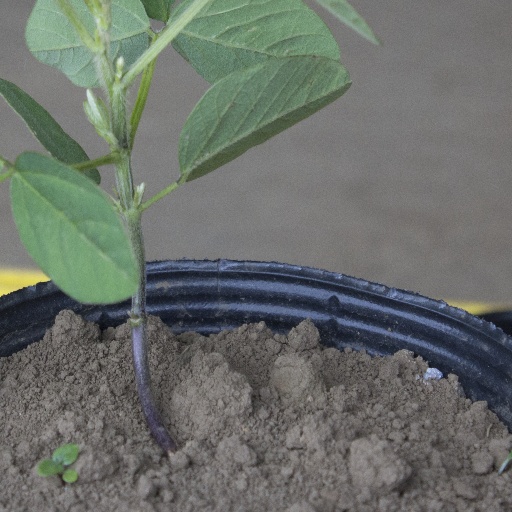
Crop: soybean